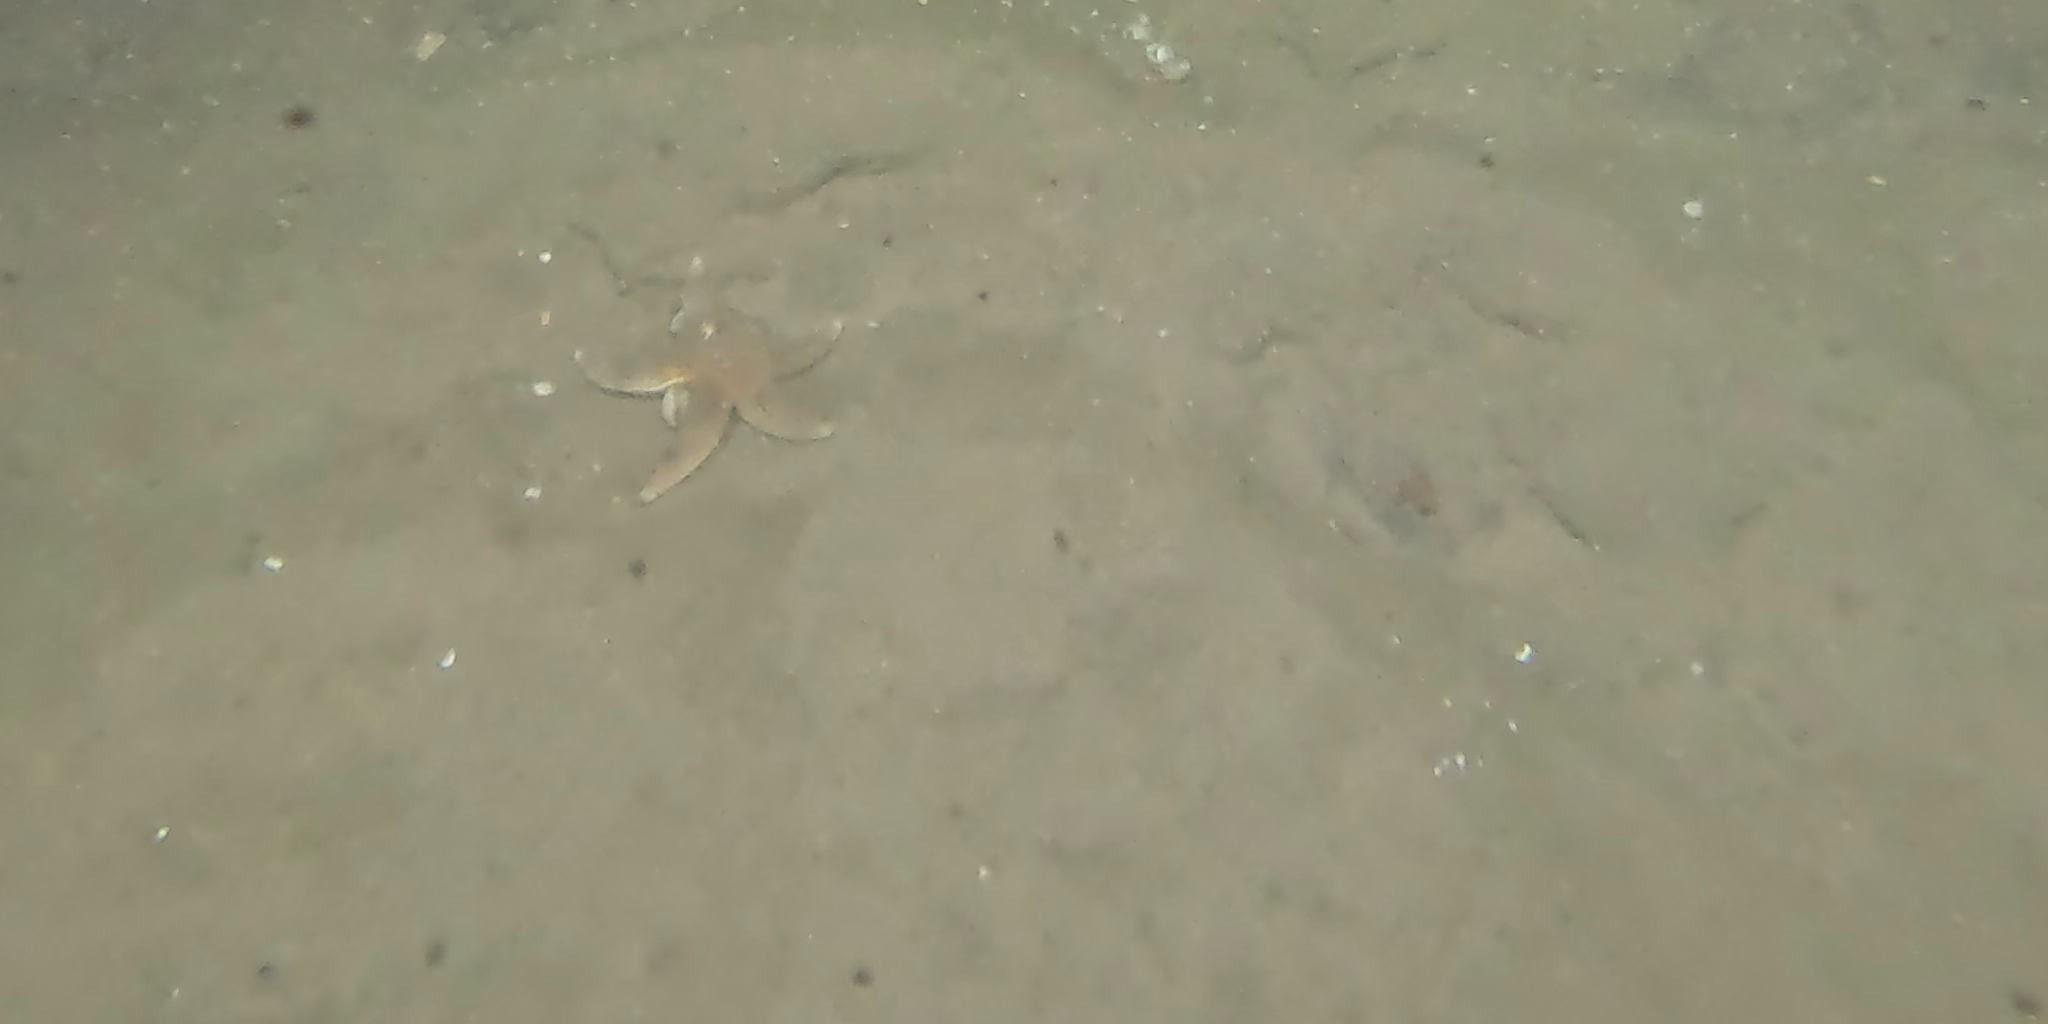
Seabed habitat: sand